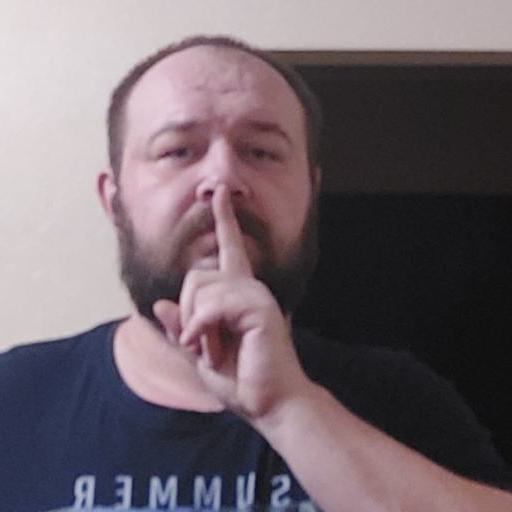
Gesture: mute